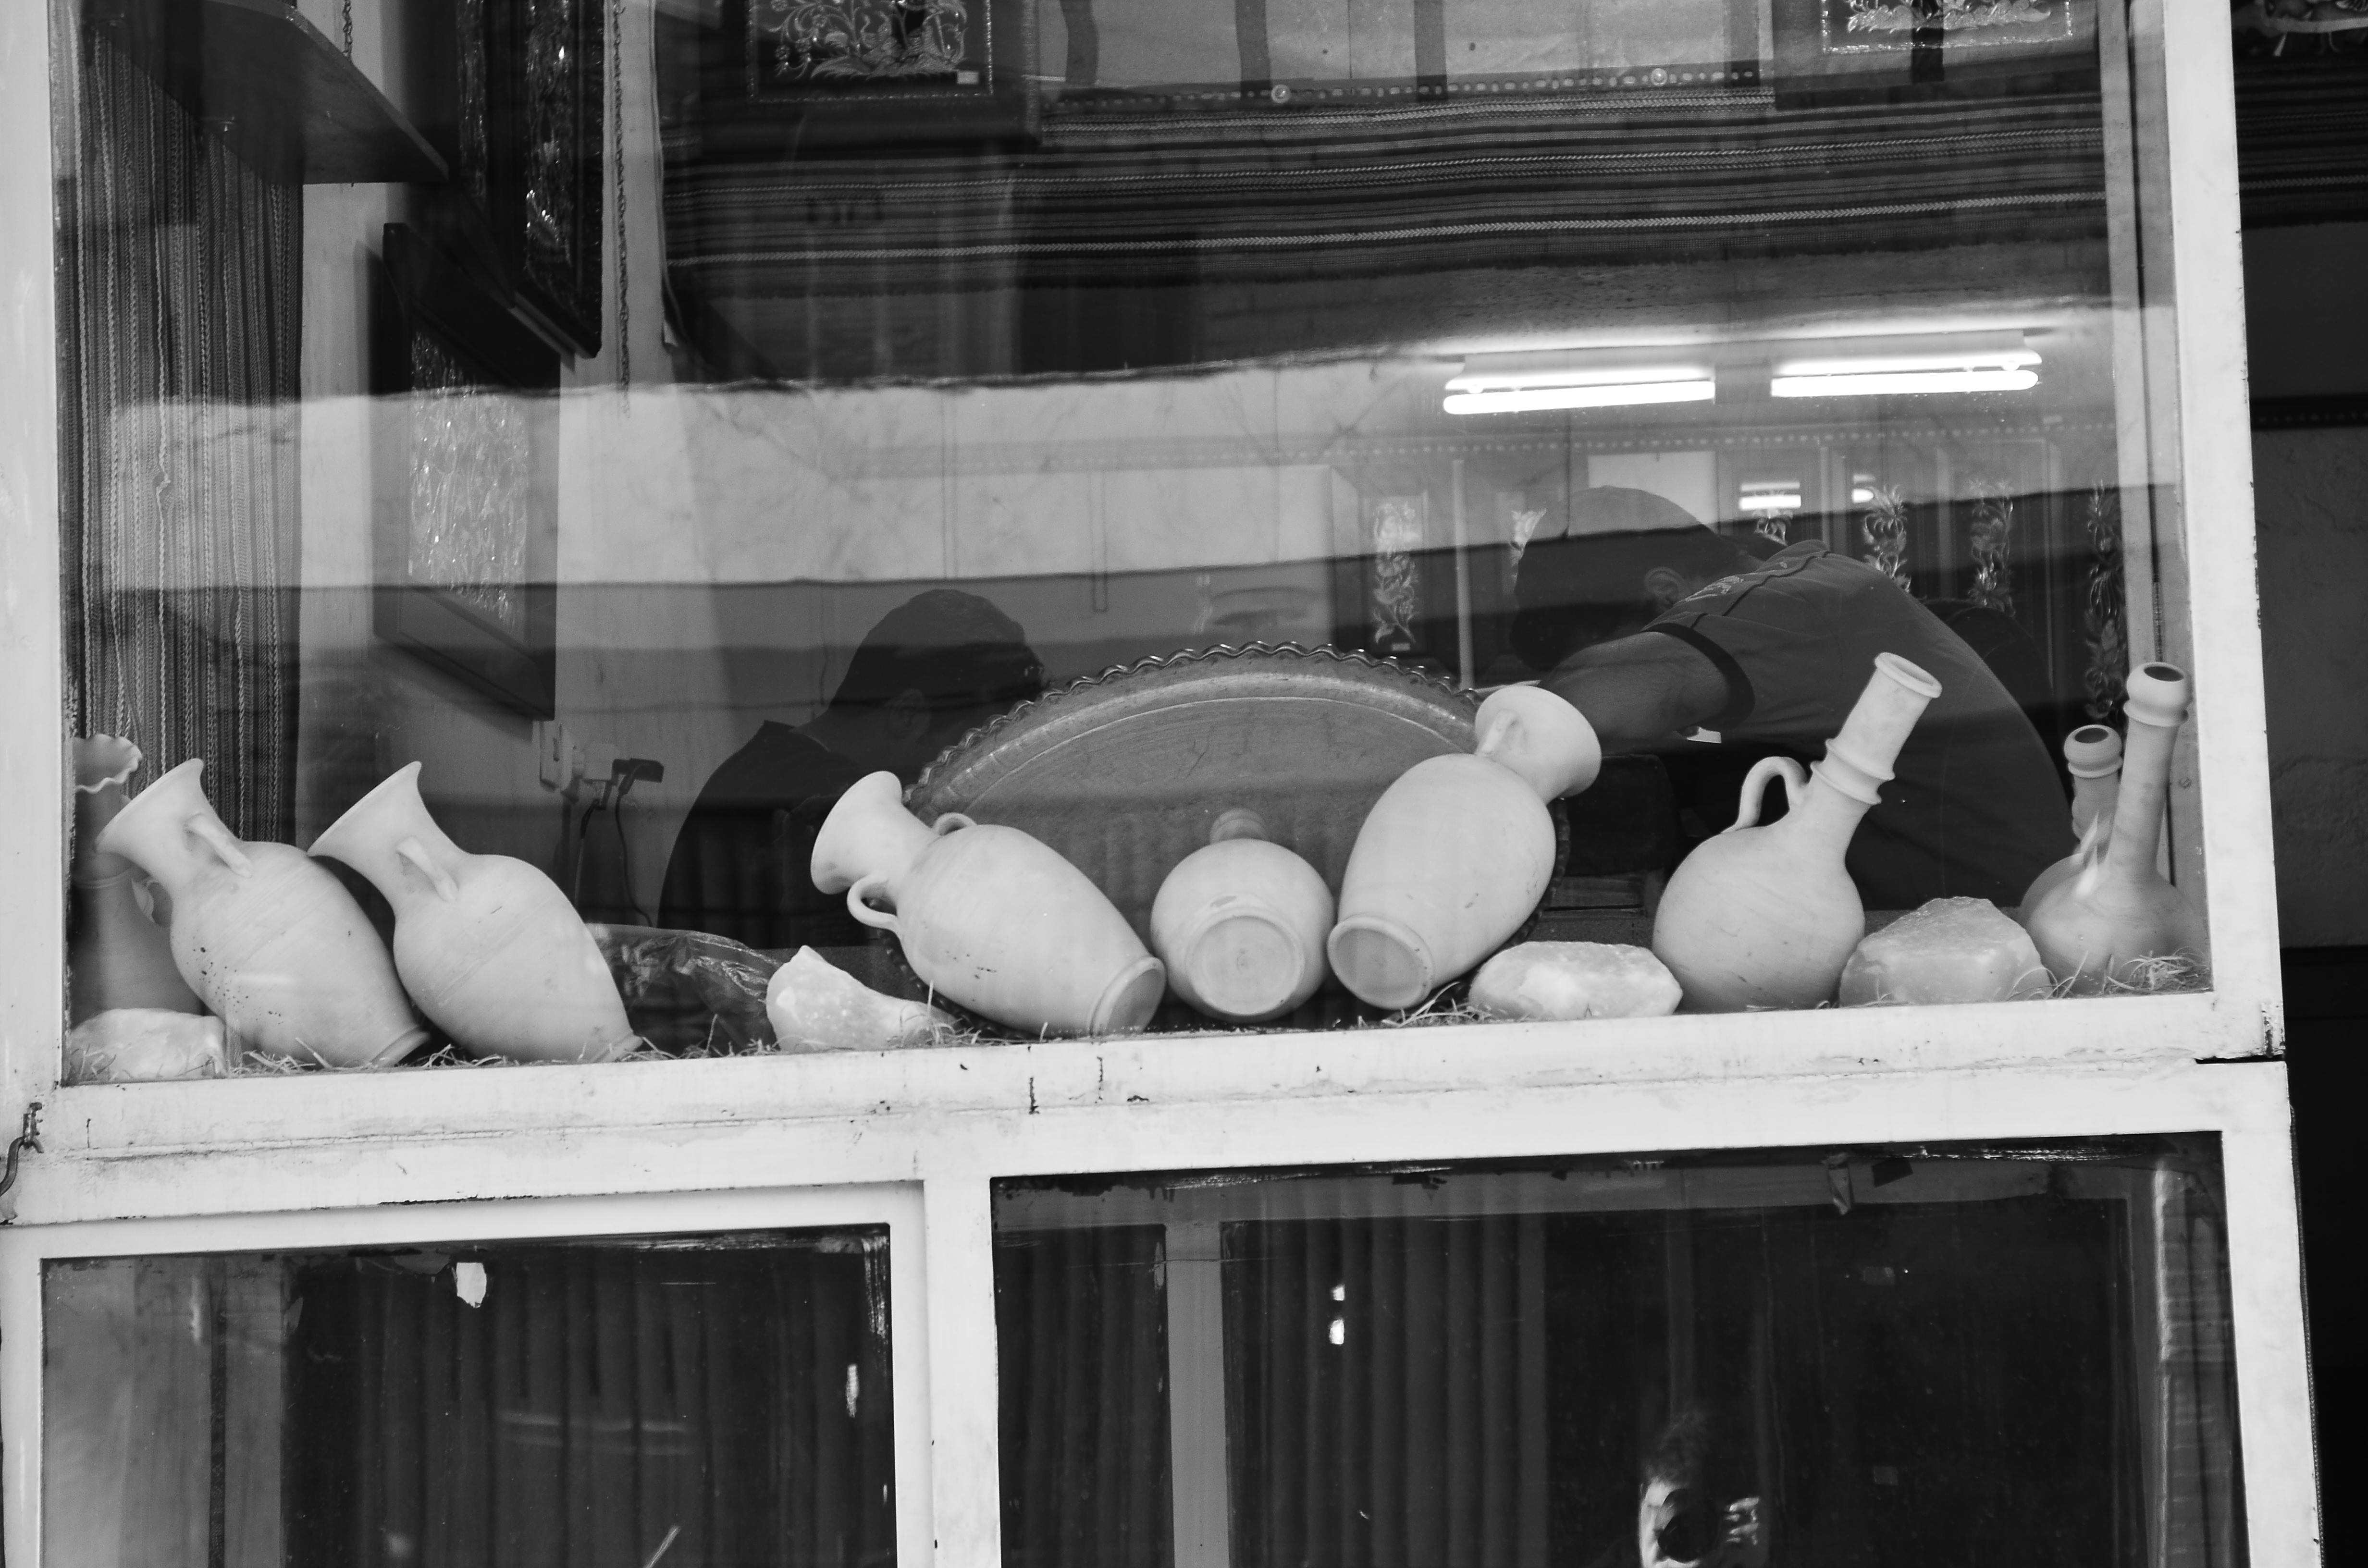
black and white, road, white, street, photography, window, black, monochrome, infrastructure, photograph, image, shape, urban area, monochrome photography, single lens reflex camera